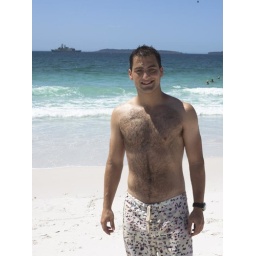
Allegedly has the whitest sand in the world according to the Guinness book of world records.